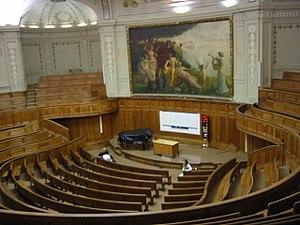
La Sorbonne est un bâtiment du Quartier latin dans le 5ᵉ arrondissement, c'est une propriété de la ville de Paris. Il tire son nom du théologien et chapelain de Saint Louis, du XIIIᵉ siècle, Robert de Sorbon, le fondateur du collège de Sorbonne de l'Université de Paris, collège consacré à la théologie dont il définit ainsi le projet : « Vivre en bonne société, collégialement, moralement et studieusement ». Ce terme de Sorbonne est aussi utilisé par métonymie pour désigner l’ancienne Université de Paris, sous l'Ancien Régime de 1200 à 1793, puis de 1896 à 1971, ainsi que les anciennes facultés des sciences et des lettres de Paris au cours du XIXe siècle. La façade baroque est celle de la chapelle Sainte-Ursule, achevée en 1642. Cette dernière, déconsacrée depuis la loi de séparation des Églises et de l'État, est désormais utilisée pour des réceptions ou des expositions. Le Comité international olympique est fondé à La Sorbonne par Pierre de Coubertin le 23 juin 1894.